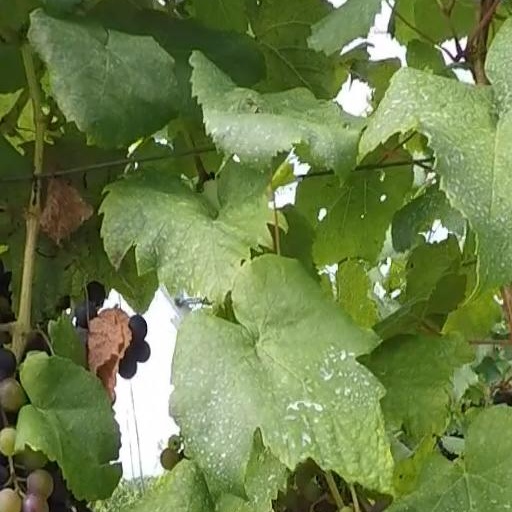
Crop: grape